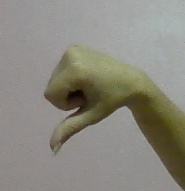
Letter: waw